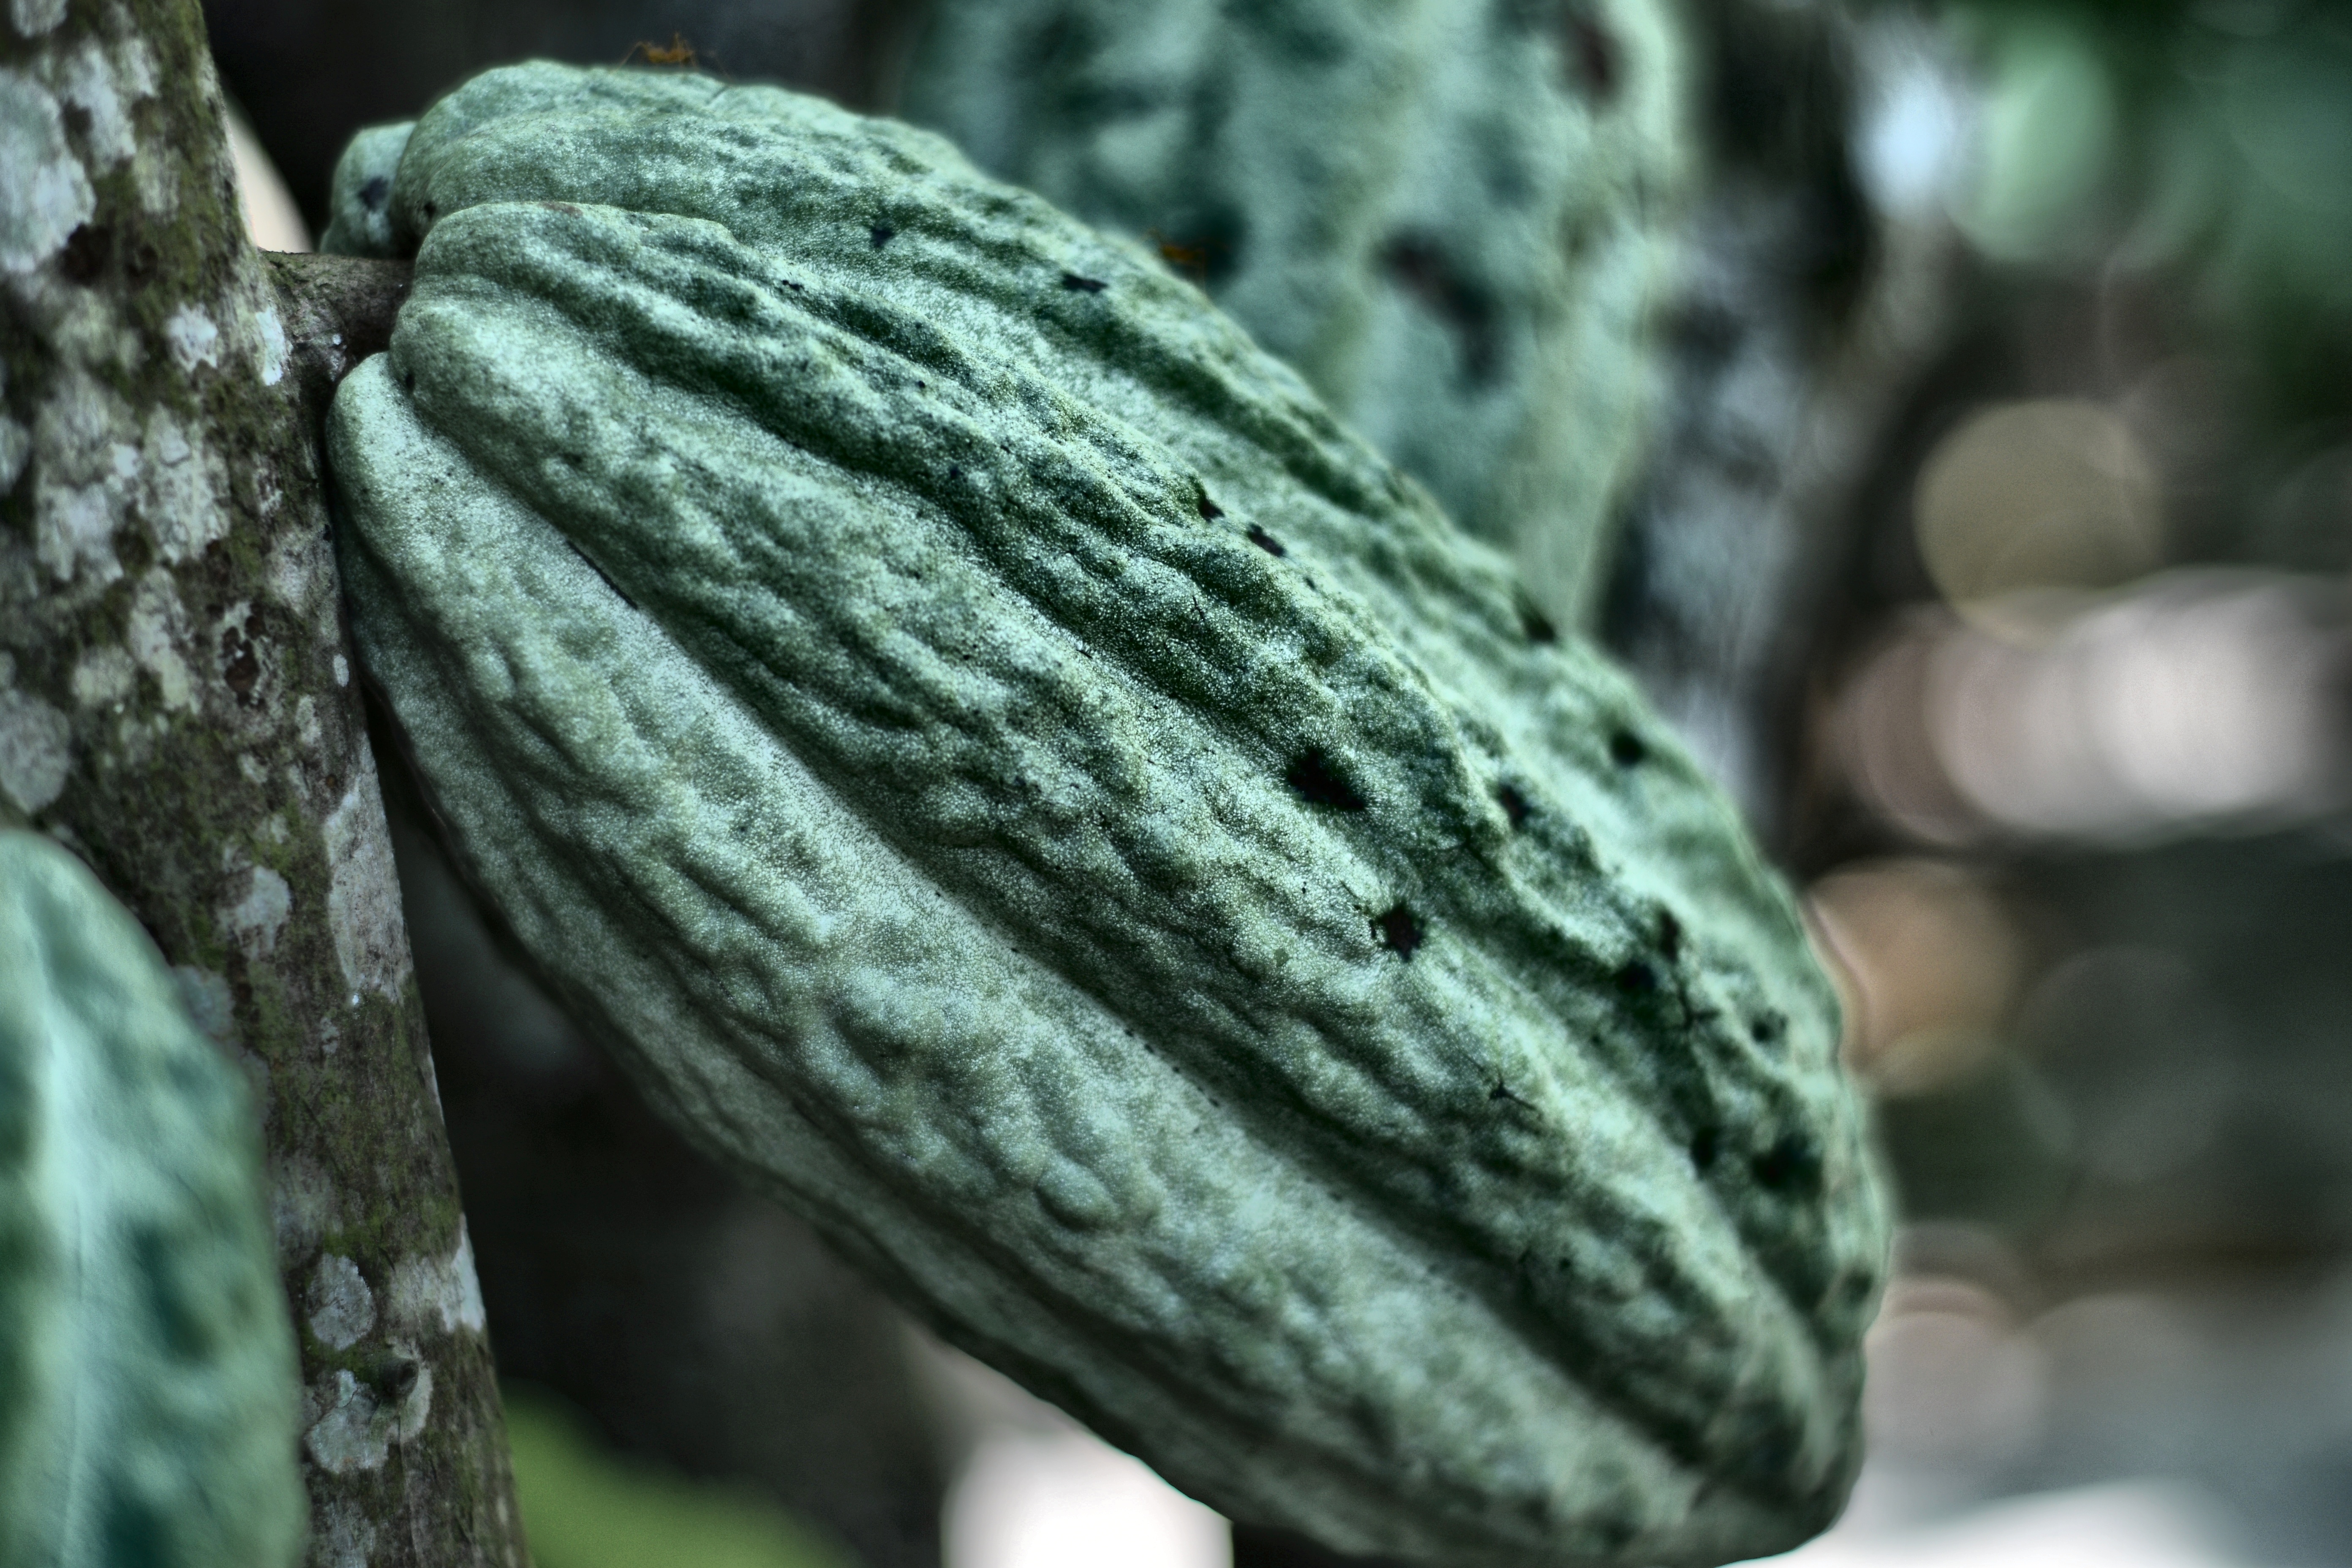
Maturity: unmature
Variety: Guiana